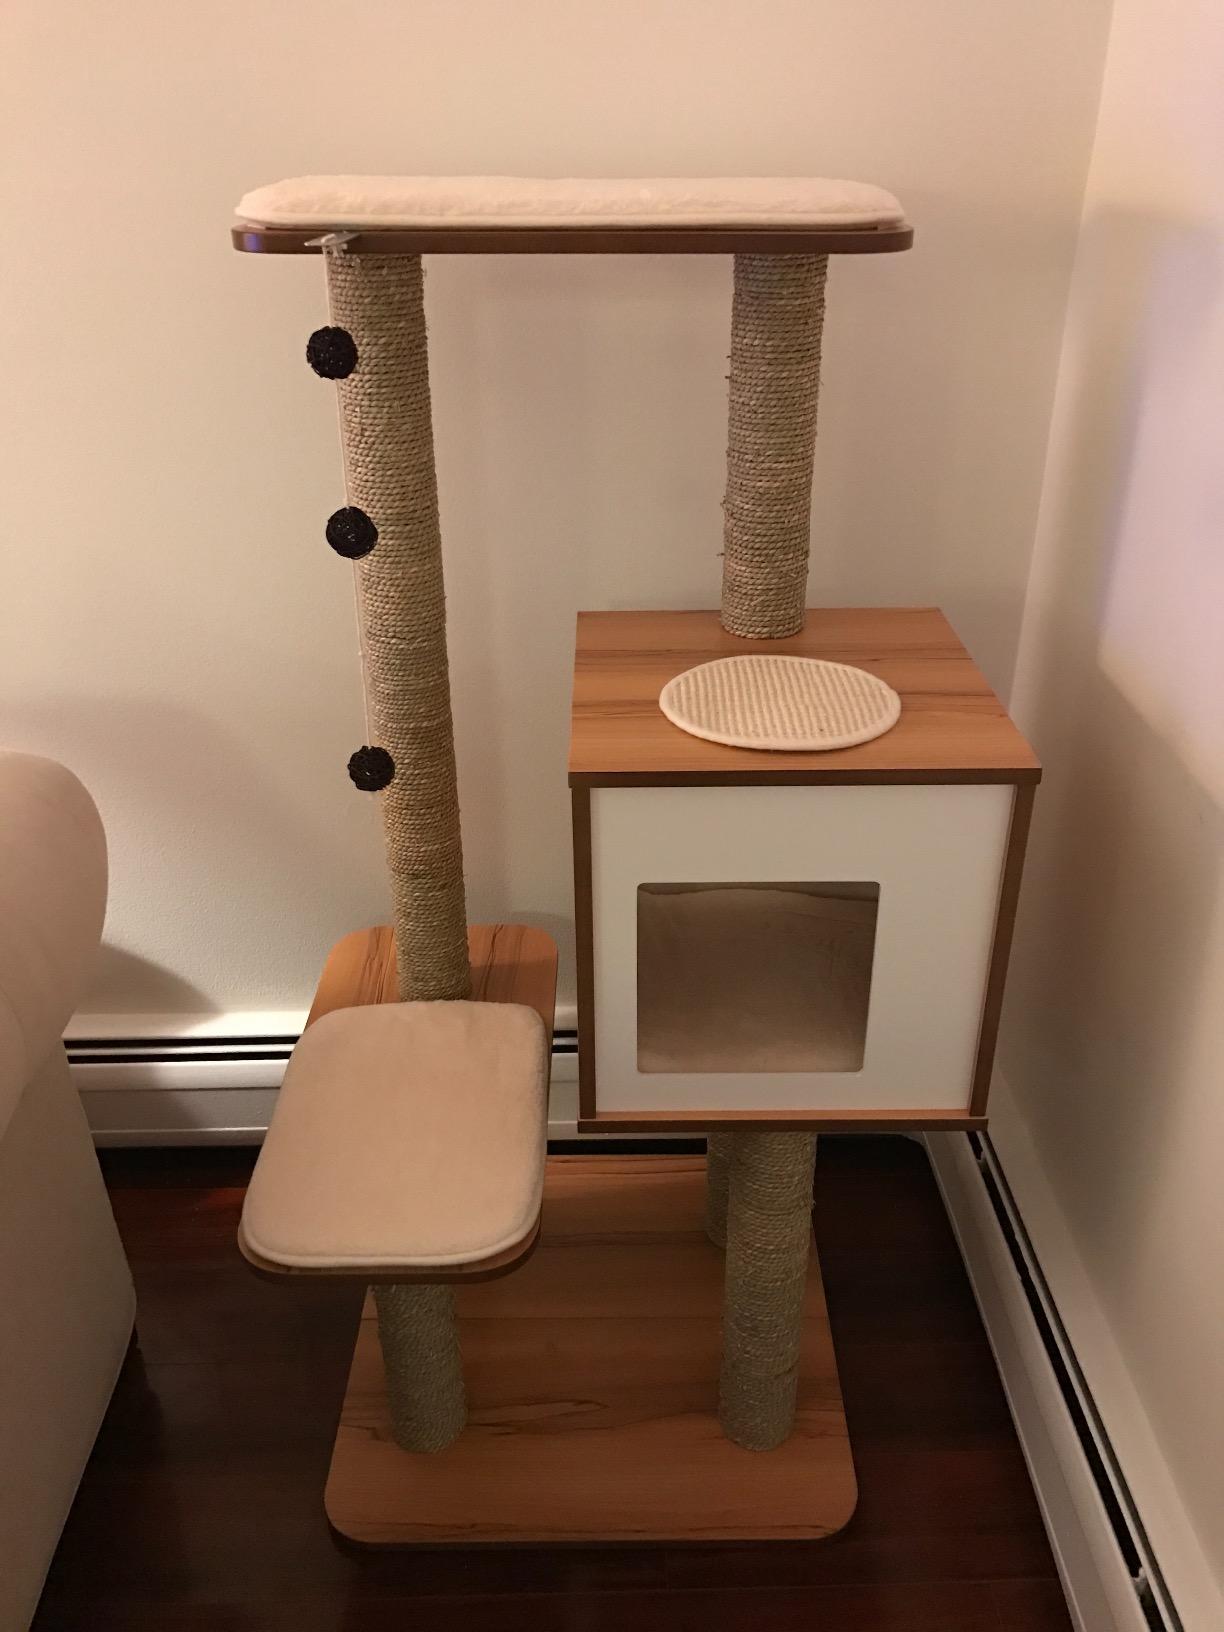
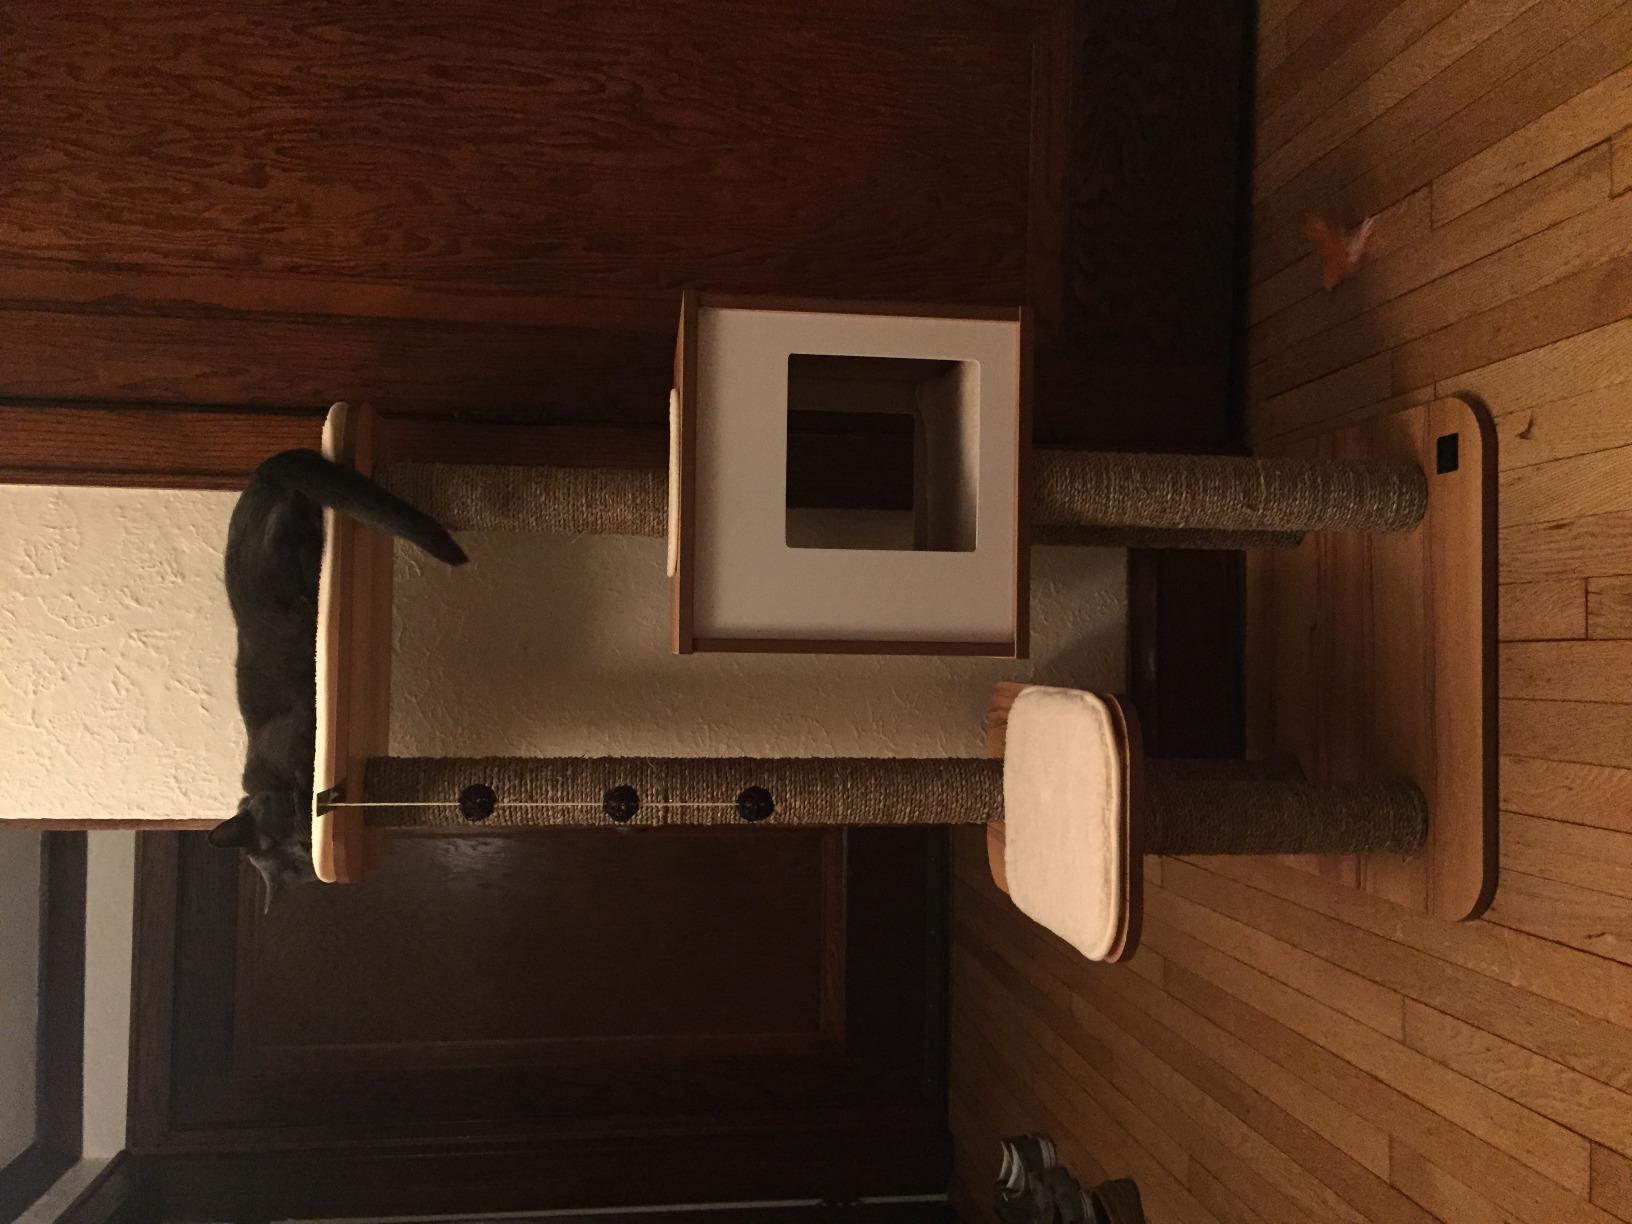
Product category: items_cat tree
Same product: yes